Eleazer Lusher

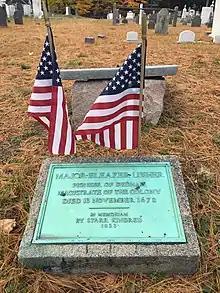
Gravestone of Eleazer Lusher

Major Eleazer Lusher (died 1672) was a politician and military leader from Dedham, Massachusetts.